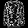
Label: Pullover